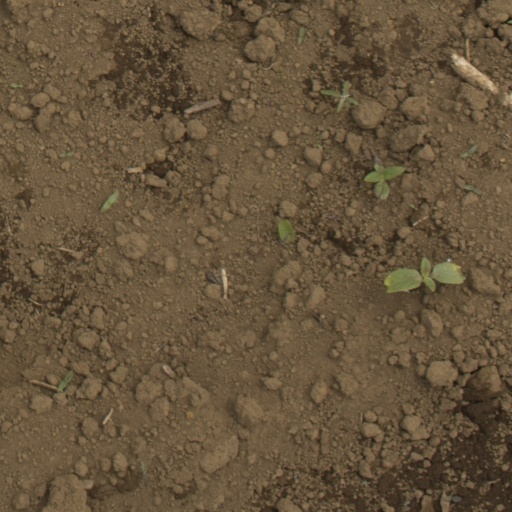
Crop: Jerusalem artichoke